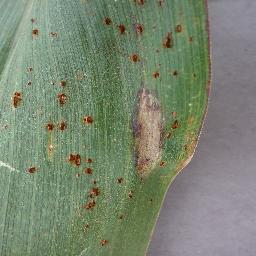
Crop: corn
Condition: (maize)_northern_blight